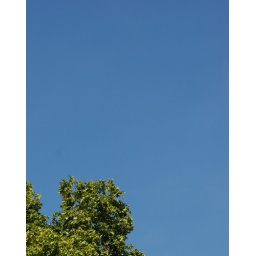
A blue sky in London. Aces.